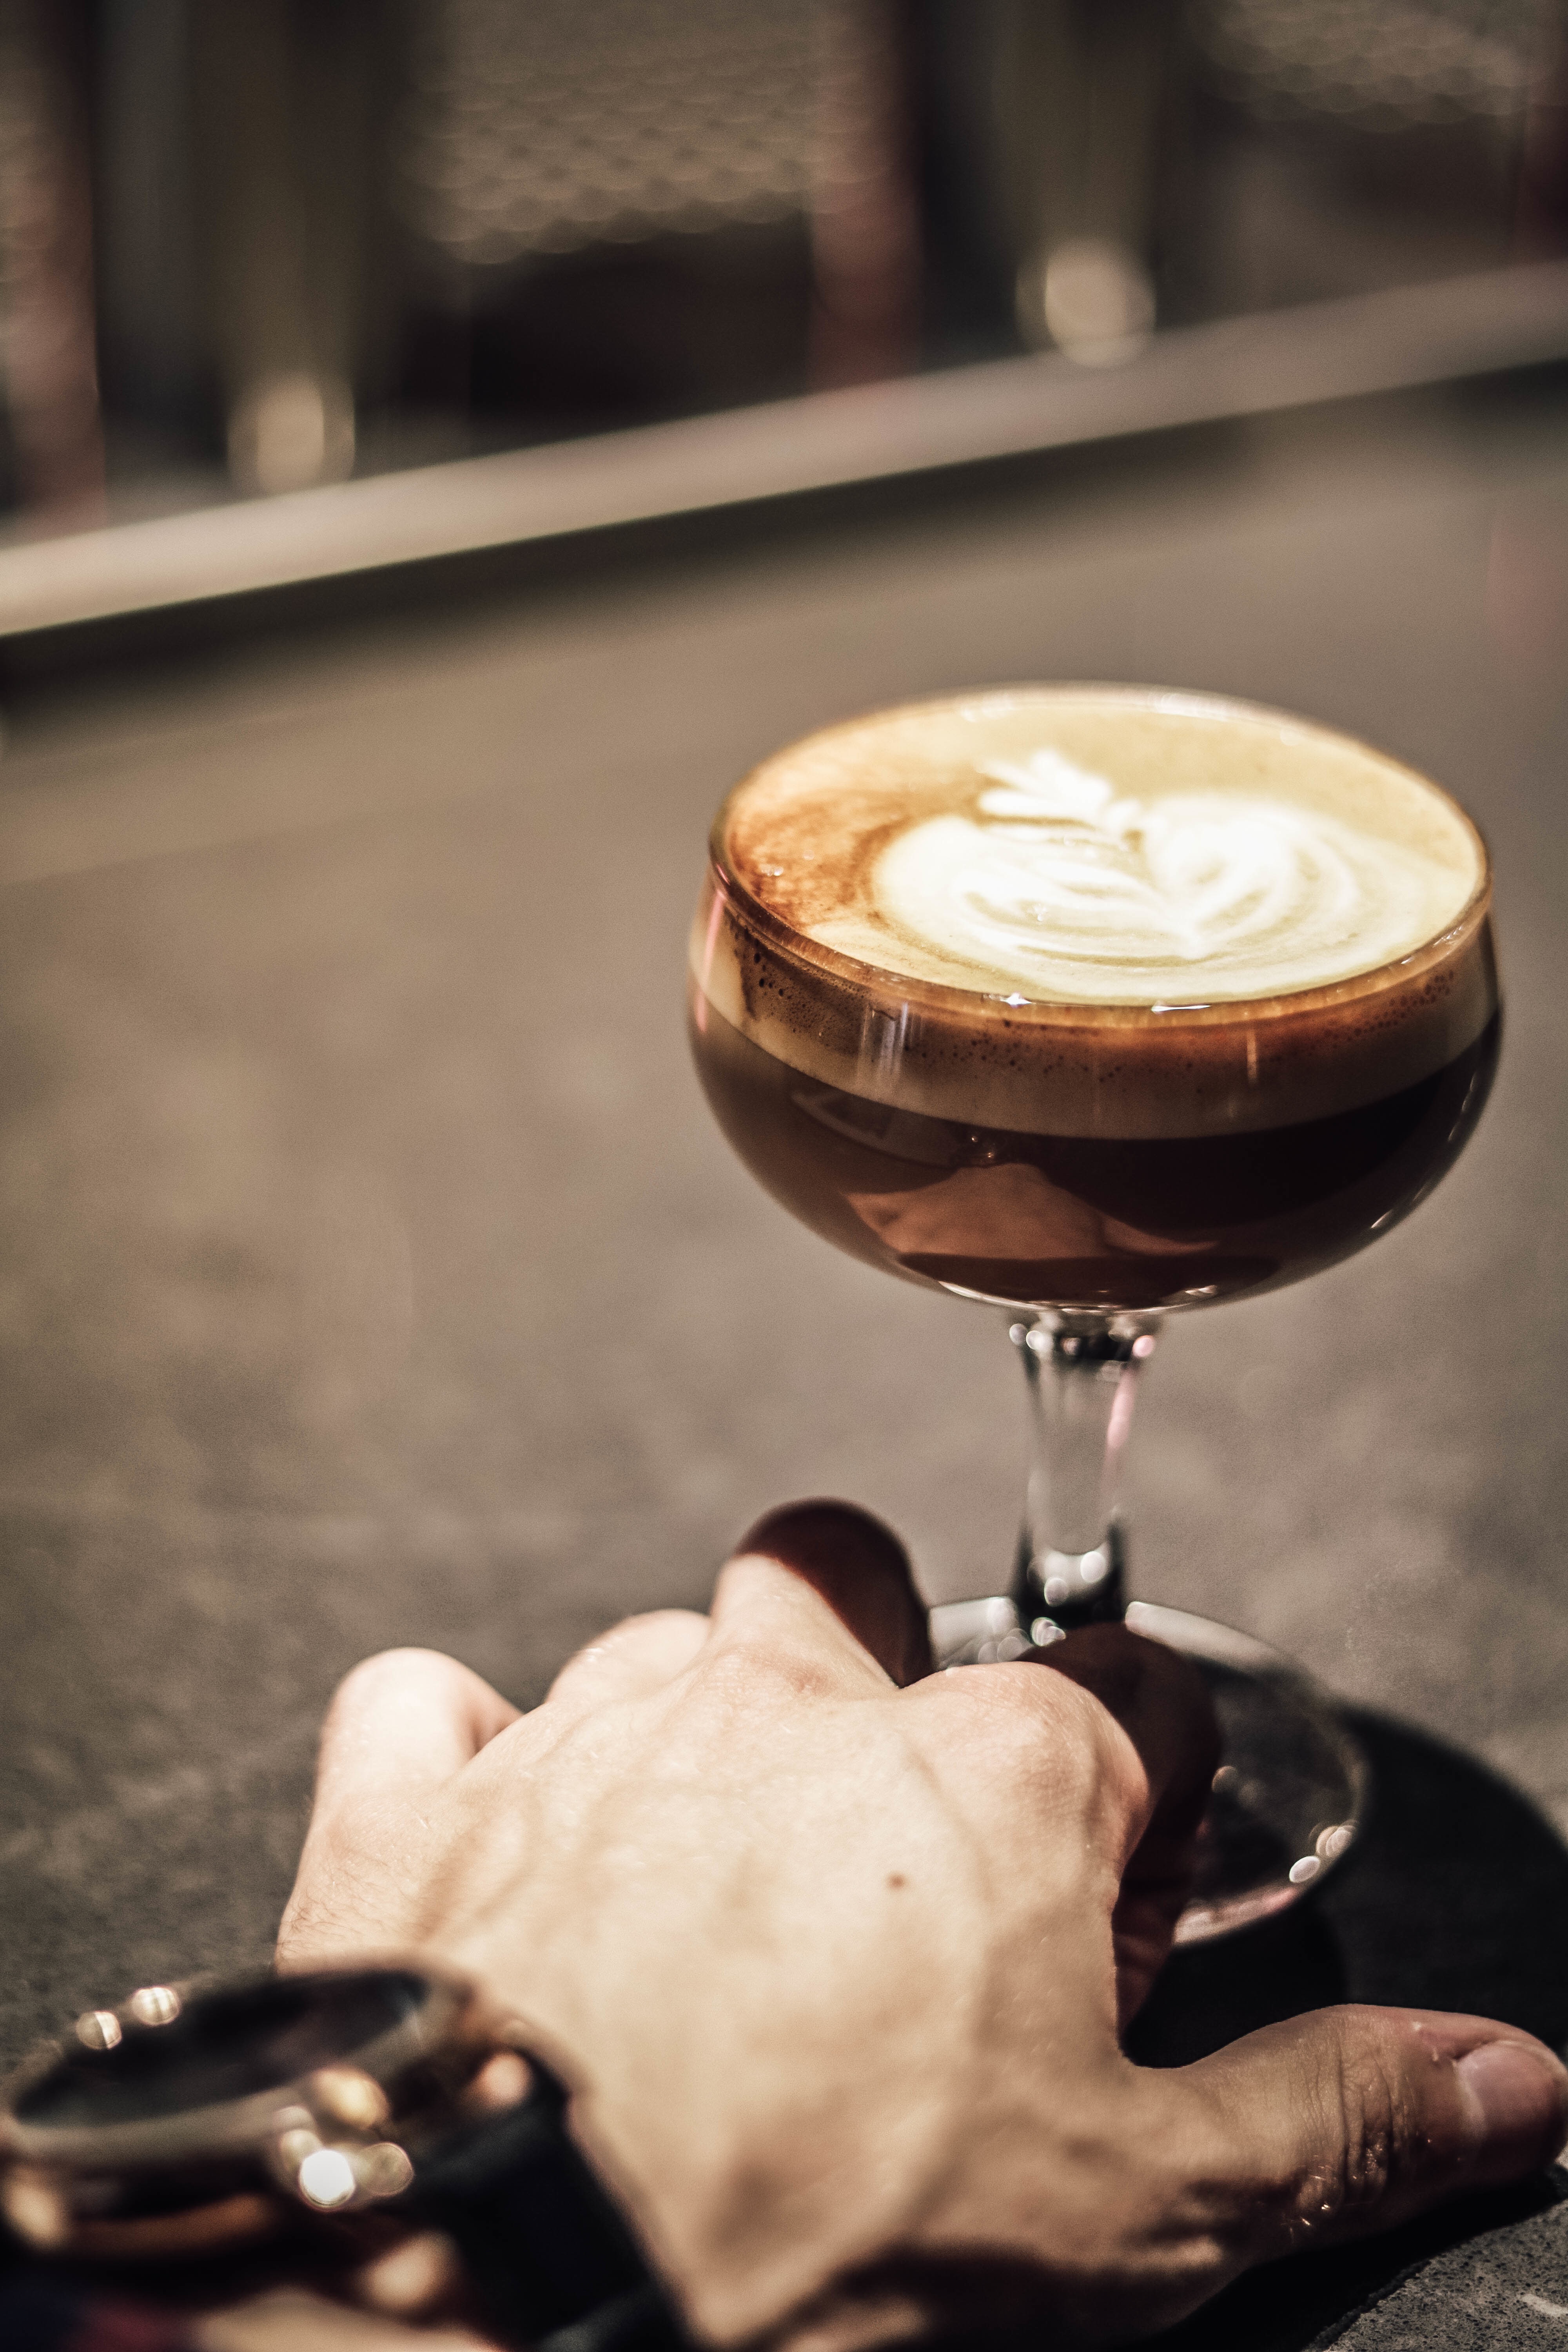
wine, food, drink, drum, beer, cocktail, flavor, alcoholic beverage, sense, distilled beverage